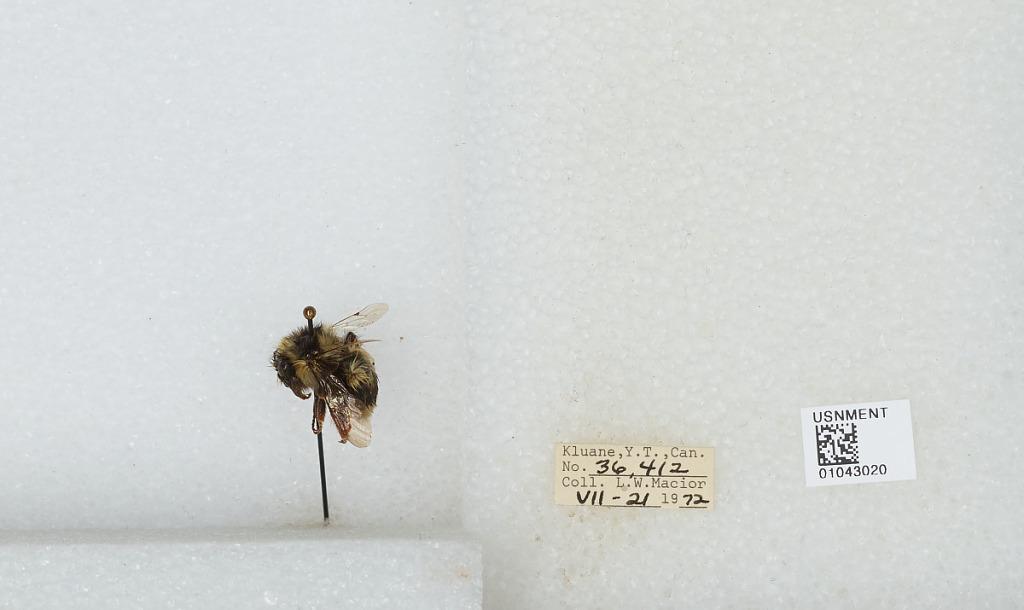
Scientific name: Bombus bifarius nearcticus
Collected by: L. Macior
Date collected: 1972-7-21
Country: Canada
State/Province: Yukon Territory
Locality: Kluane
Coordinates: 60.75, -139.5